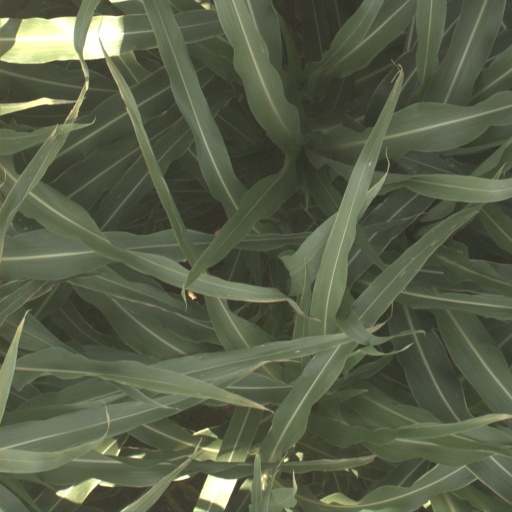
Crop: sorghum